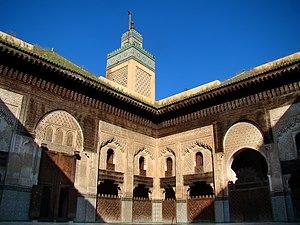
Ceci est une liste des monuments classés par le ministère de culture marocain aux alentours de Fès.
Habité dès la préhistoire par des populations berbères, le Maroc et son territoire ont connu des peuplements phéniciens, carthaginois, romains, vandales, byzantins et arabes. C'est en 788, lors de son exil qu'Idris Iᵉʳ, fuyant les persécutions du califat des Abbassides, a donné naissance à un État dans le Maghreb al-Aqsa. Depuis, le Maroc a toujours gardé, si ce n'est une indépendance absolue, du moins une très forte autonomie.
Hubert Lyautey, né le 17 novembre 1854 à Nancy et mort le 27 juillet 1934 à Thorey, est un militaire français, officier pendant les guerres coloniales, premier résident général du protectorat français au Maroc en 1912, ministre de la Guerre lors de la Première Guerre mondiale, puis maréchal de France en 1921, académicien et président d'honneur des trois fédérations des Scouts de France. Il a épousé le 14 octobre 1909 Inès de Bourgoing à Paris.